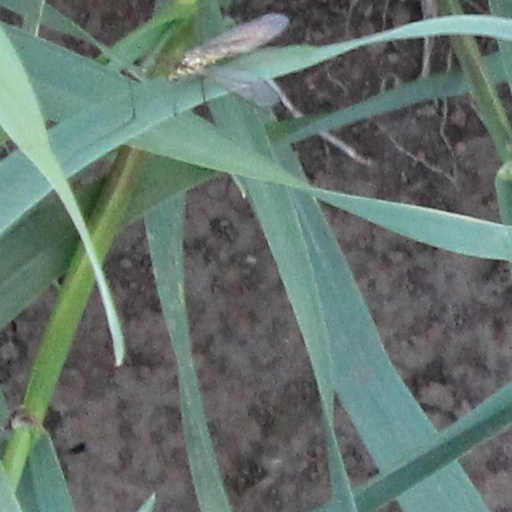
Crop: wheat